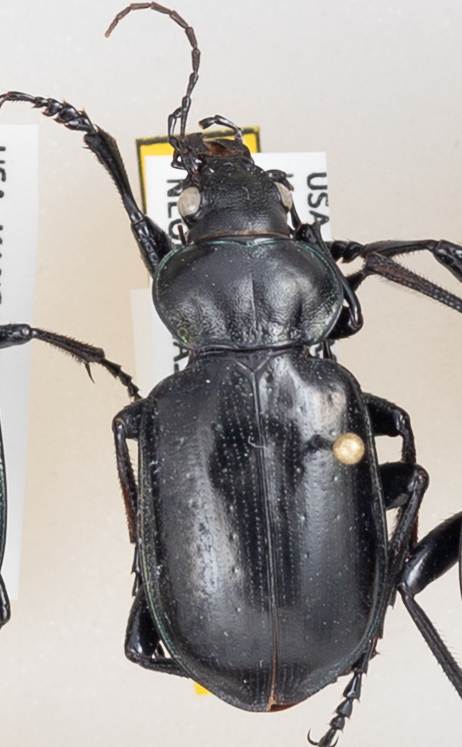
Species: Calosoma affine
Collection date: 2019-06-05
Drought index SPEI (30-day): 1.608
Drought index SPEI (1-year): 1.498
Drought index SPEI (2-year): -0.086